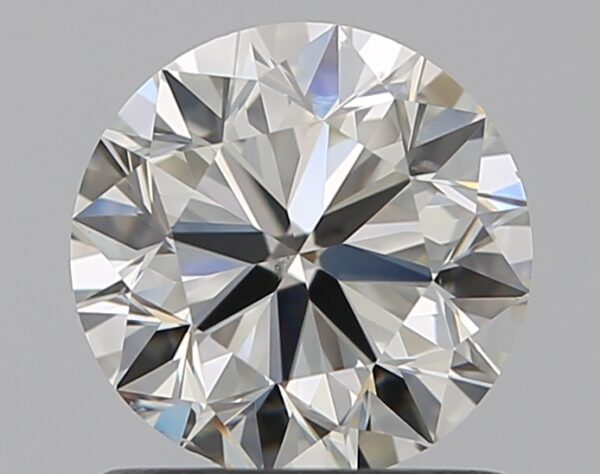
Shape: round
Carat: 1
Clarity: VS2
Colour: K
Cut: VG
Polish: EX
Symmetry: VG
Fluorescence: F
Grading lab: GIA
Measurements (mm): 6.23 x 6.31 x 3.96